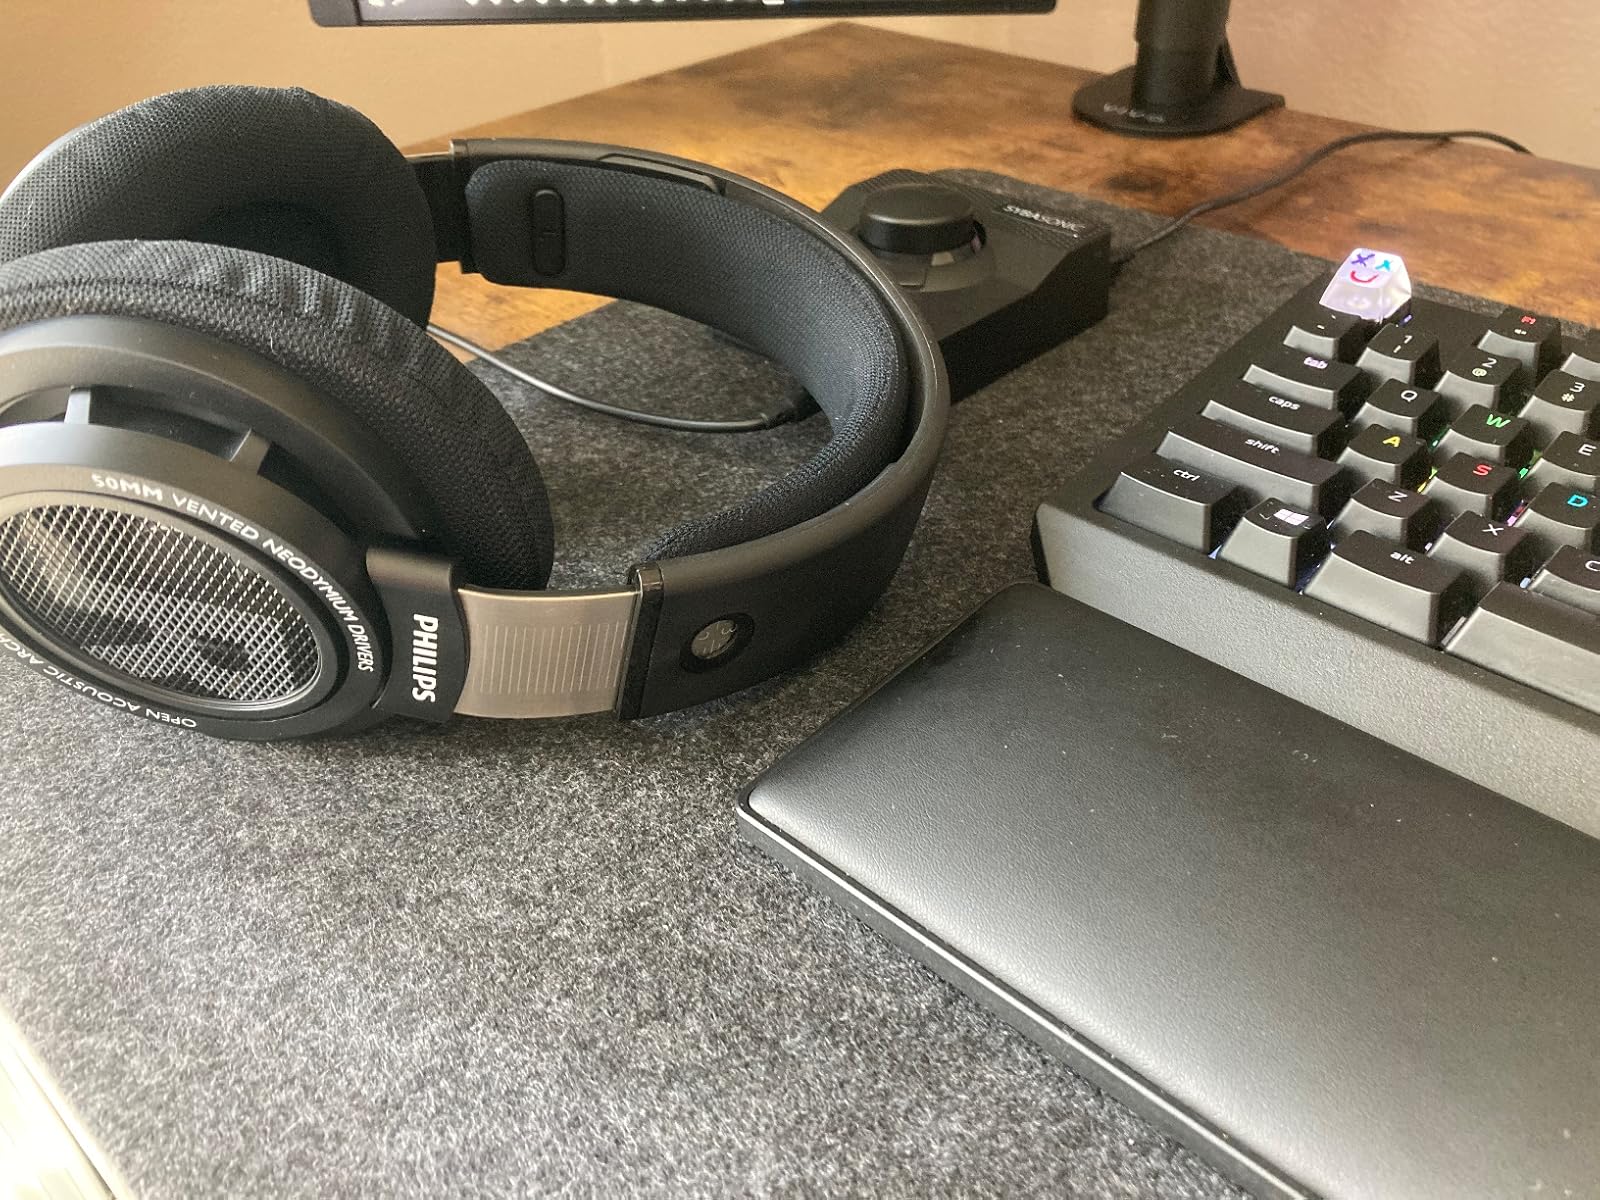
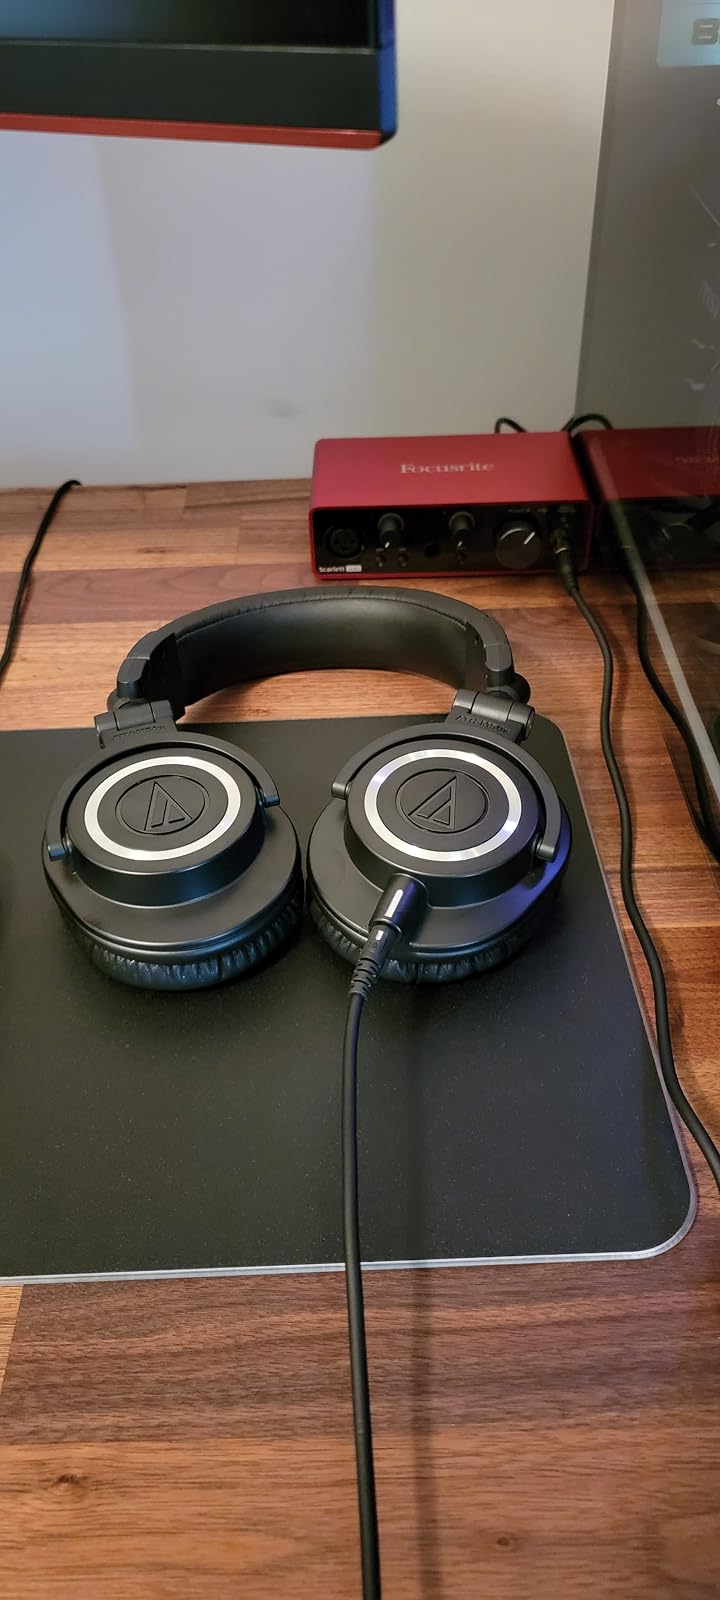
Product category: headphones
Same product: no